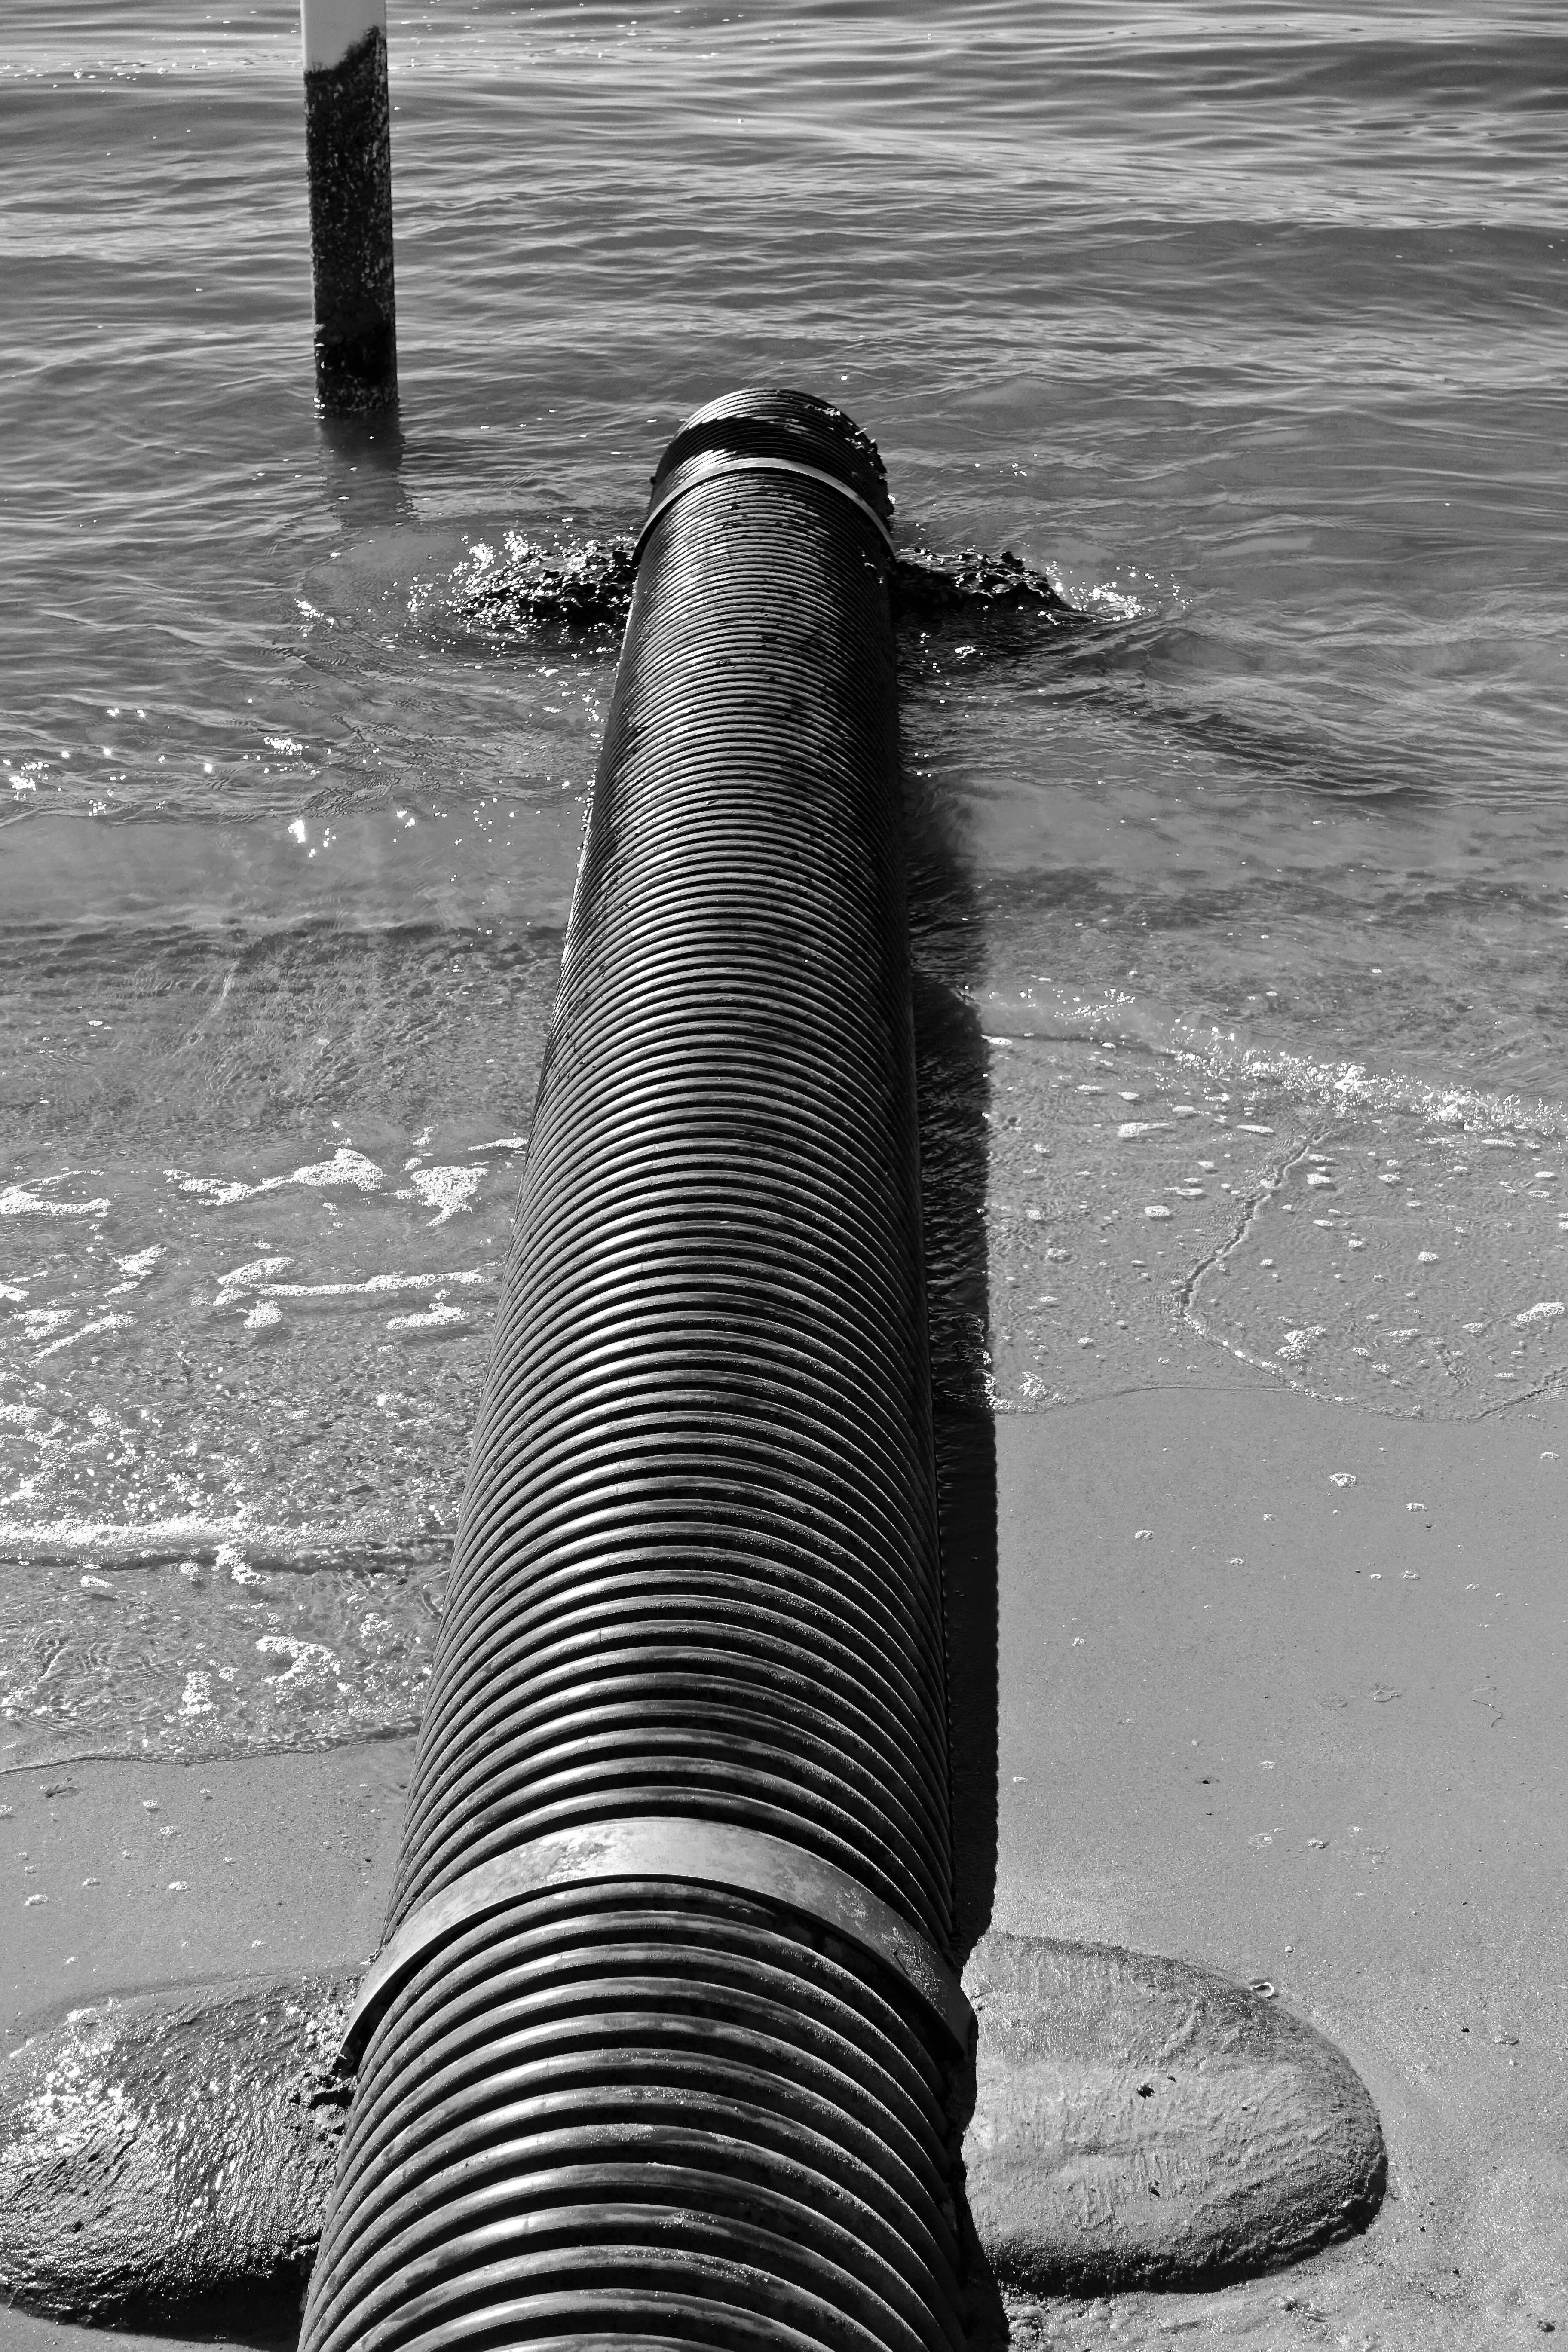
sea, water, black and white, white, photography, wave, black, monochrome, sewer, drain, pipe, photograph, shape, outlet, pipeline, monochrome photography